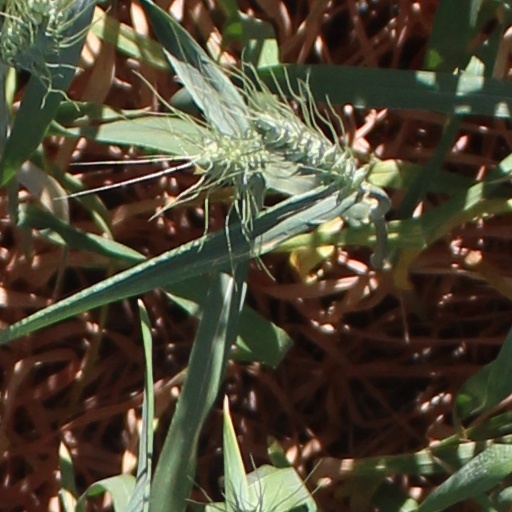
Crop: wheat